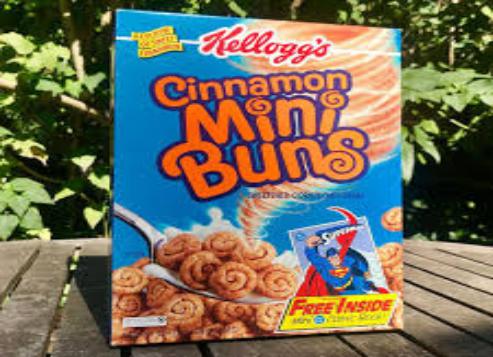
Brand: Cinnamon Mini-Buns
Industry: Food